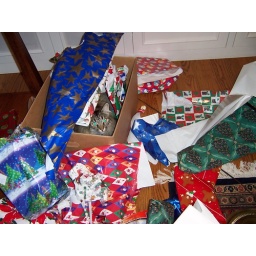
cat in the box